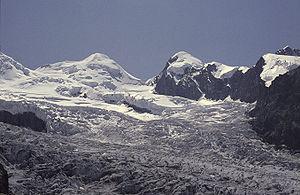
Le Pollux est un sommet des Alpes valaisannes dans le Canton du Valais, près du Castor.
Castor, en italien Punta Castore, est le plus haut des deux « Jumeaux » des Alpes valaisannes à la frontière entre le canton du Valais et la région du Val d'Aoste, non loin du Pollux au nord-nord-ouest.